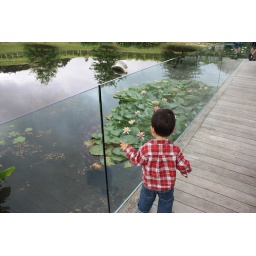
Ian walking in a glass house - Brick Bay winery &amp;amp; sculpture trail